Mark Streit

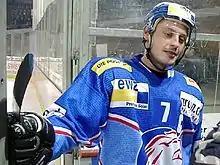
Streit while with the ZSC Lions in 2006.

Streit began his career in the Swiss Nationalliga A with Fribourg-Gottéron in 1995–96 as an 18-year-old. The following year, he transferred to Davos and improved to a 25-point campaign in 44 games in 1998–99, his third season with the team.